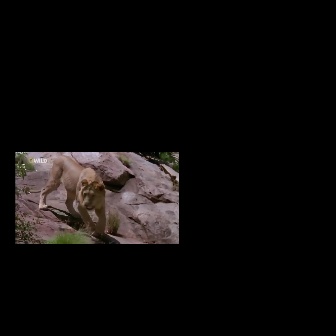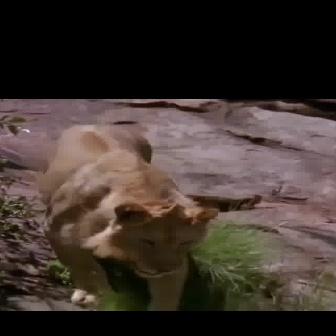
  Please identify the target specified by the bounding box [24,154,106,236] in the first image and locate it in the second image. Return the coordinates in [x_min,y_min,x_max,y_max] format.
Answer: [31,122,220,310]